Attack on Titan (film)

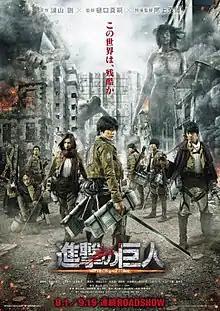
Theatrical release poster

is a 2015 Japanese post-apocalyptic action film based on the manga of the same name created by Hajime Isayama. The film is directed by Shinji Higuchi, written by Yūsuke Watanabe and Tomohiro Machiyama and stars Haruma Miura, Hiroki Hasegawa, Kiko Mizuhara, Kanata Hongō, Takahiro Miura, Nanami Sakuraba, Satoru Matsuo, Shu Watanabe, Ayame Misaki, Rina Takeda, Satomi Ishihara, Pierre Taki and Jun Kunimura.